Irie Révoltés

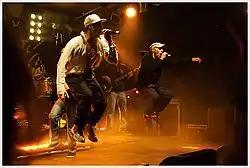
Irie Revoltes in 2011

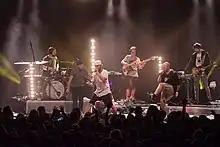
Irie Revoltes, Zelt-Musik-Festival 2017 in Freiburg, Germany

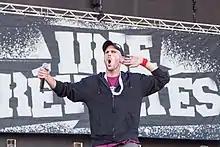
Irie Révoltés at Nova Rock 2014

Irie Révoltés was a music band from Heidelberg, Germany, formed in 2000. Among its nine members, the brothers "Mal Élevé" and "Carlito" have French origins. For this reason, many of the band's song lyrics are in French. The word "irie" derives from Jamaican Patois and can be loosely translated as "positive" or "happy", whereas "révoltés" means "rebels" in French. Their music was mainly influenced by genres like reggae, dancehall, ska, punk, electro, and hip hop.